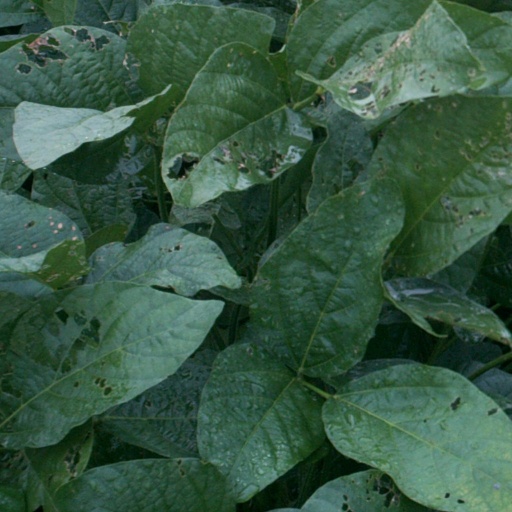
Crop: soybean